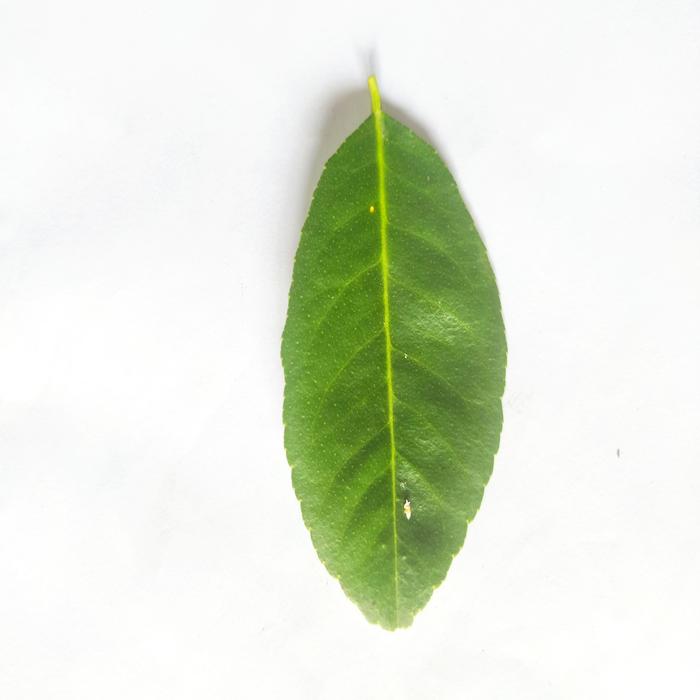
Crop: Lemon
Leaf condition: Healthy_Leaf